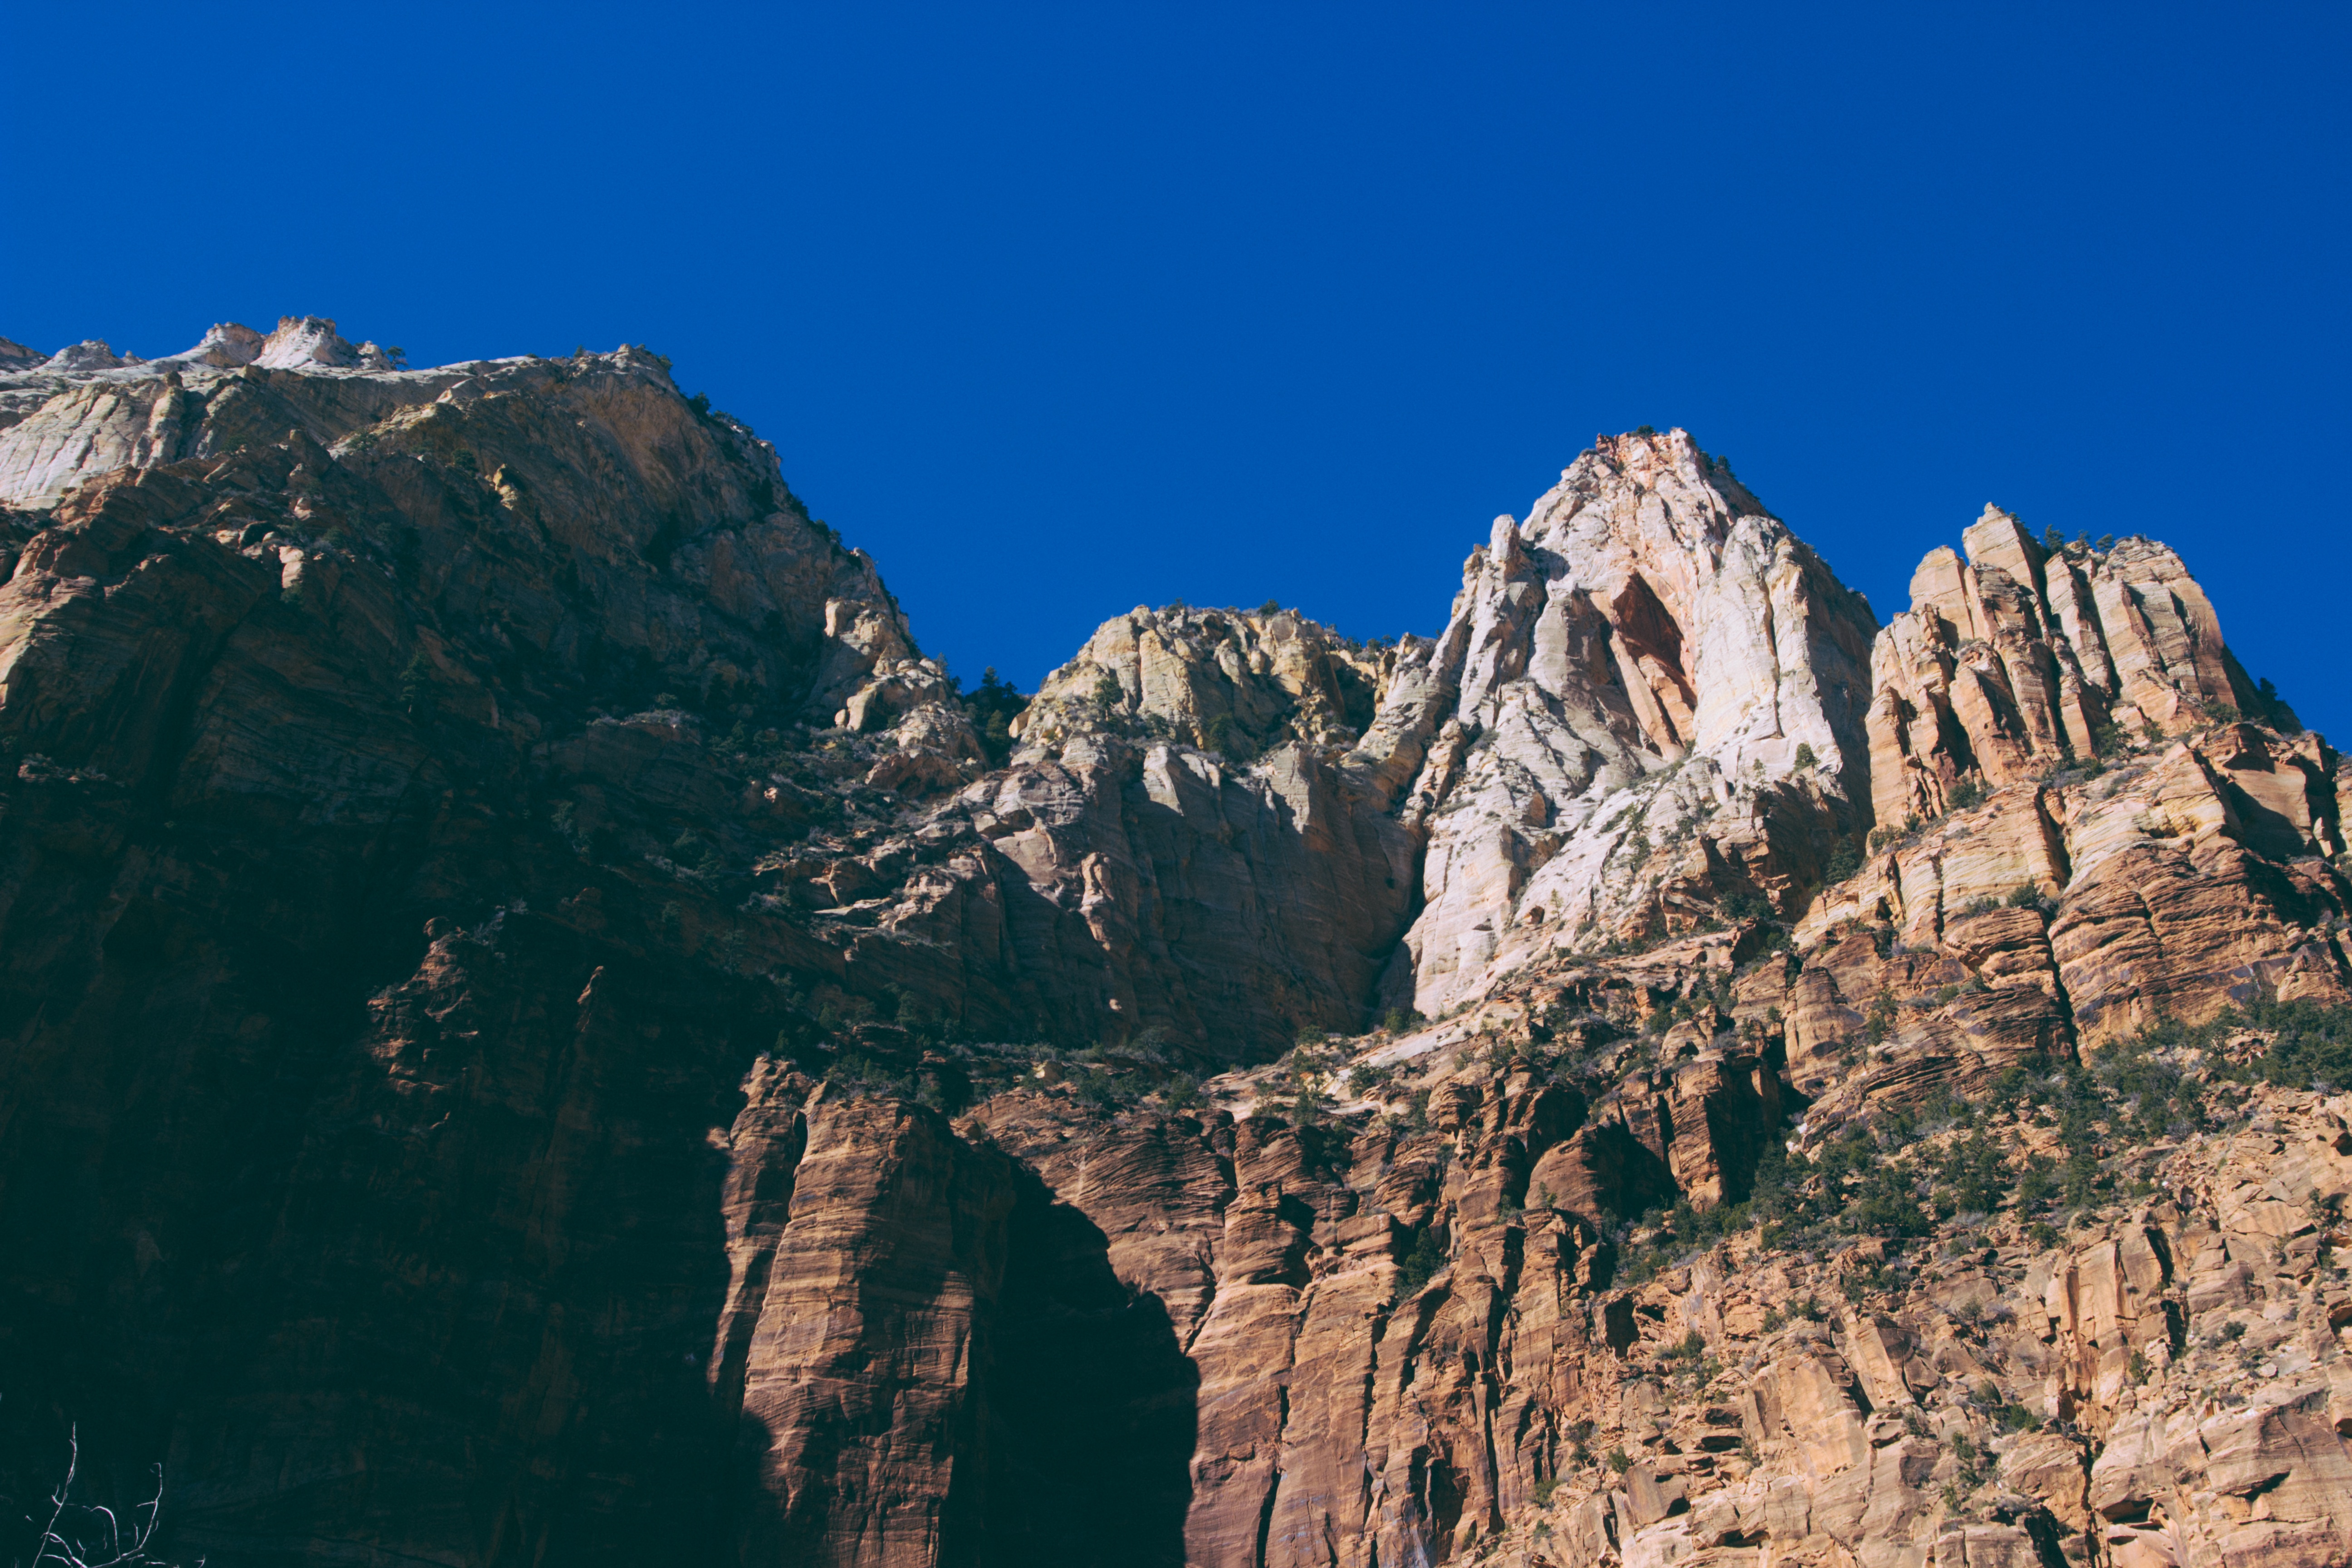
rock, mountain, valley, mountain range, formation, cliff, arch, terrain, summit, geology, alps, badlands, plateau, landform, geographical feature, mountainous landforms